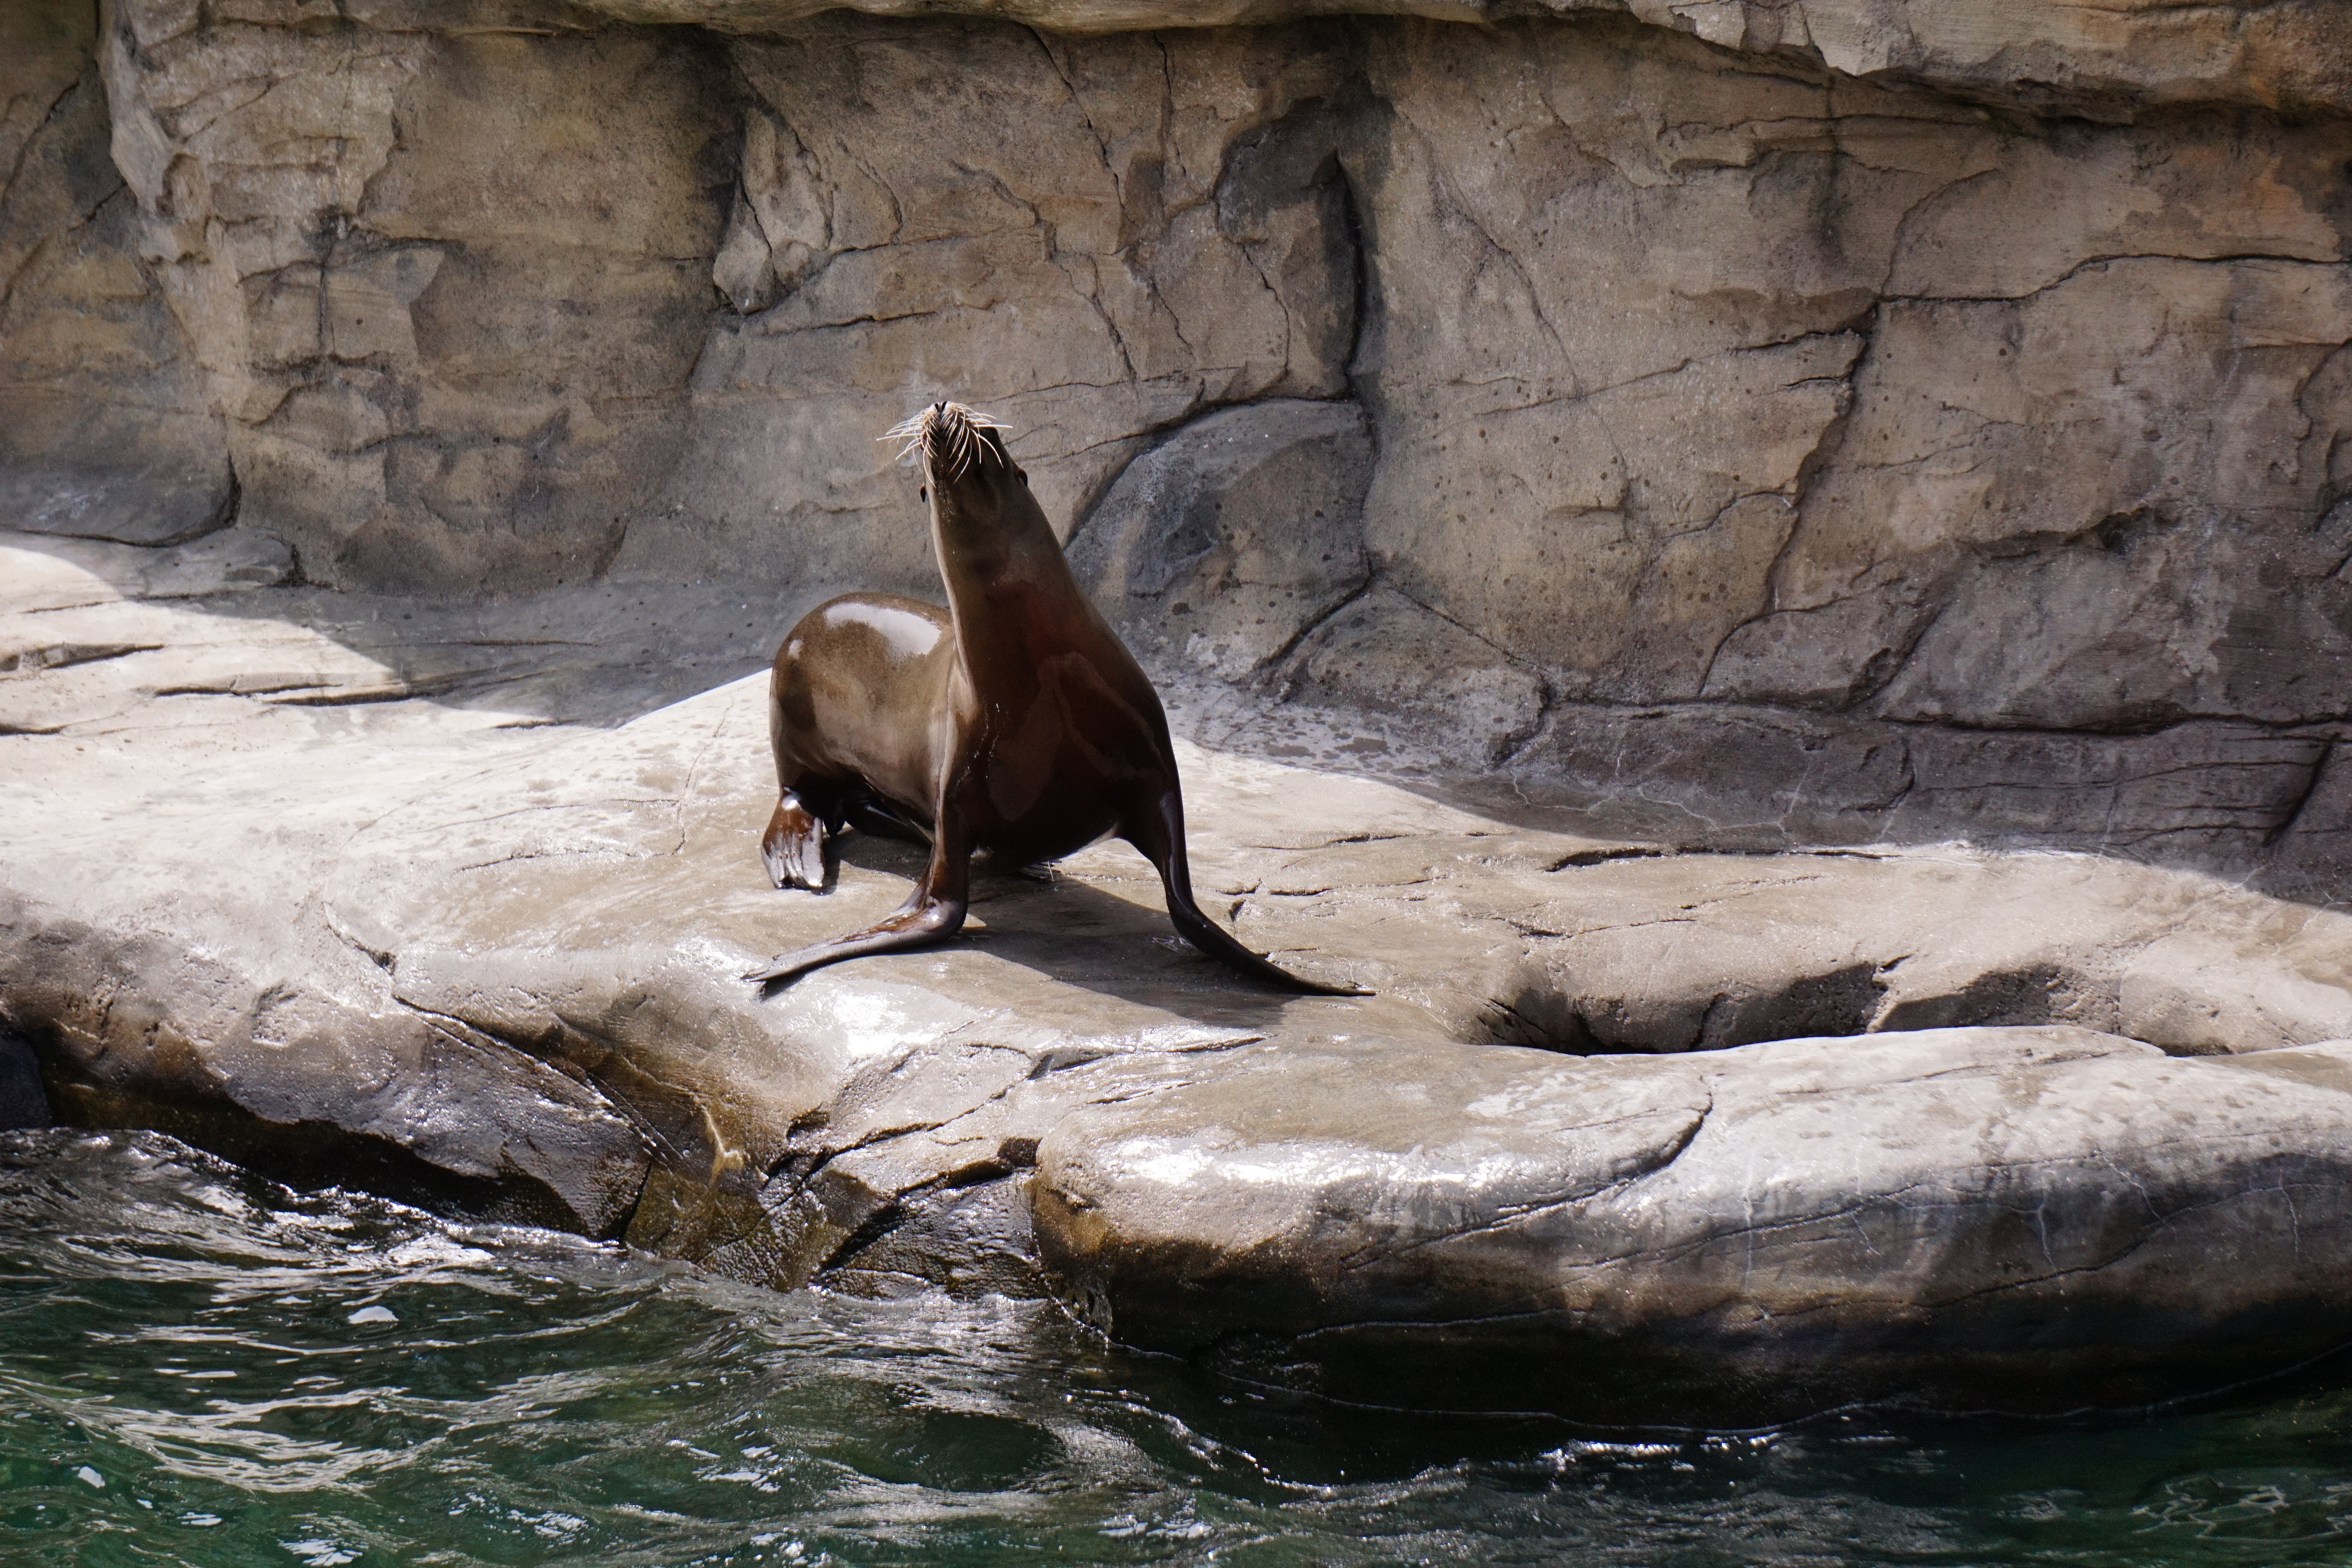
beach, sea, water, nature, ocean, sweet, lake, animal, stone, recreation, wildlife, swim, zoo, mammal, seal, fauna, sea lion, posing, snout, aquarium, head, stature, animal world, north sea, mirroring, meeresbewohner, robbe, water creature, lazing around